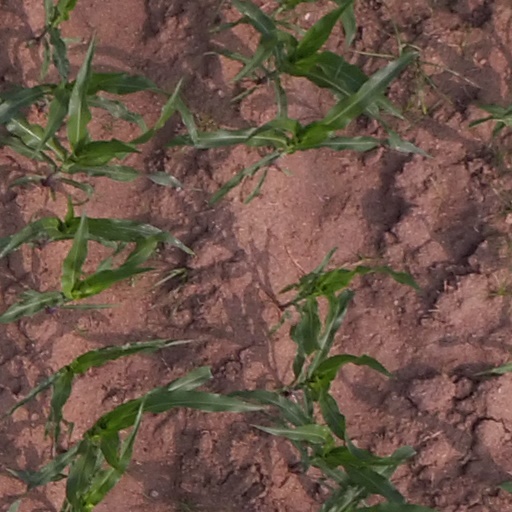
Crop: maize; corn